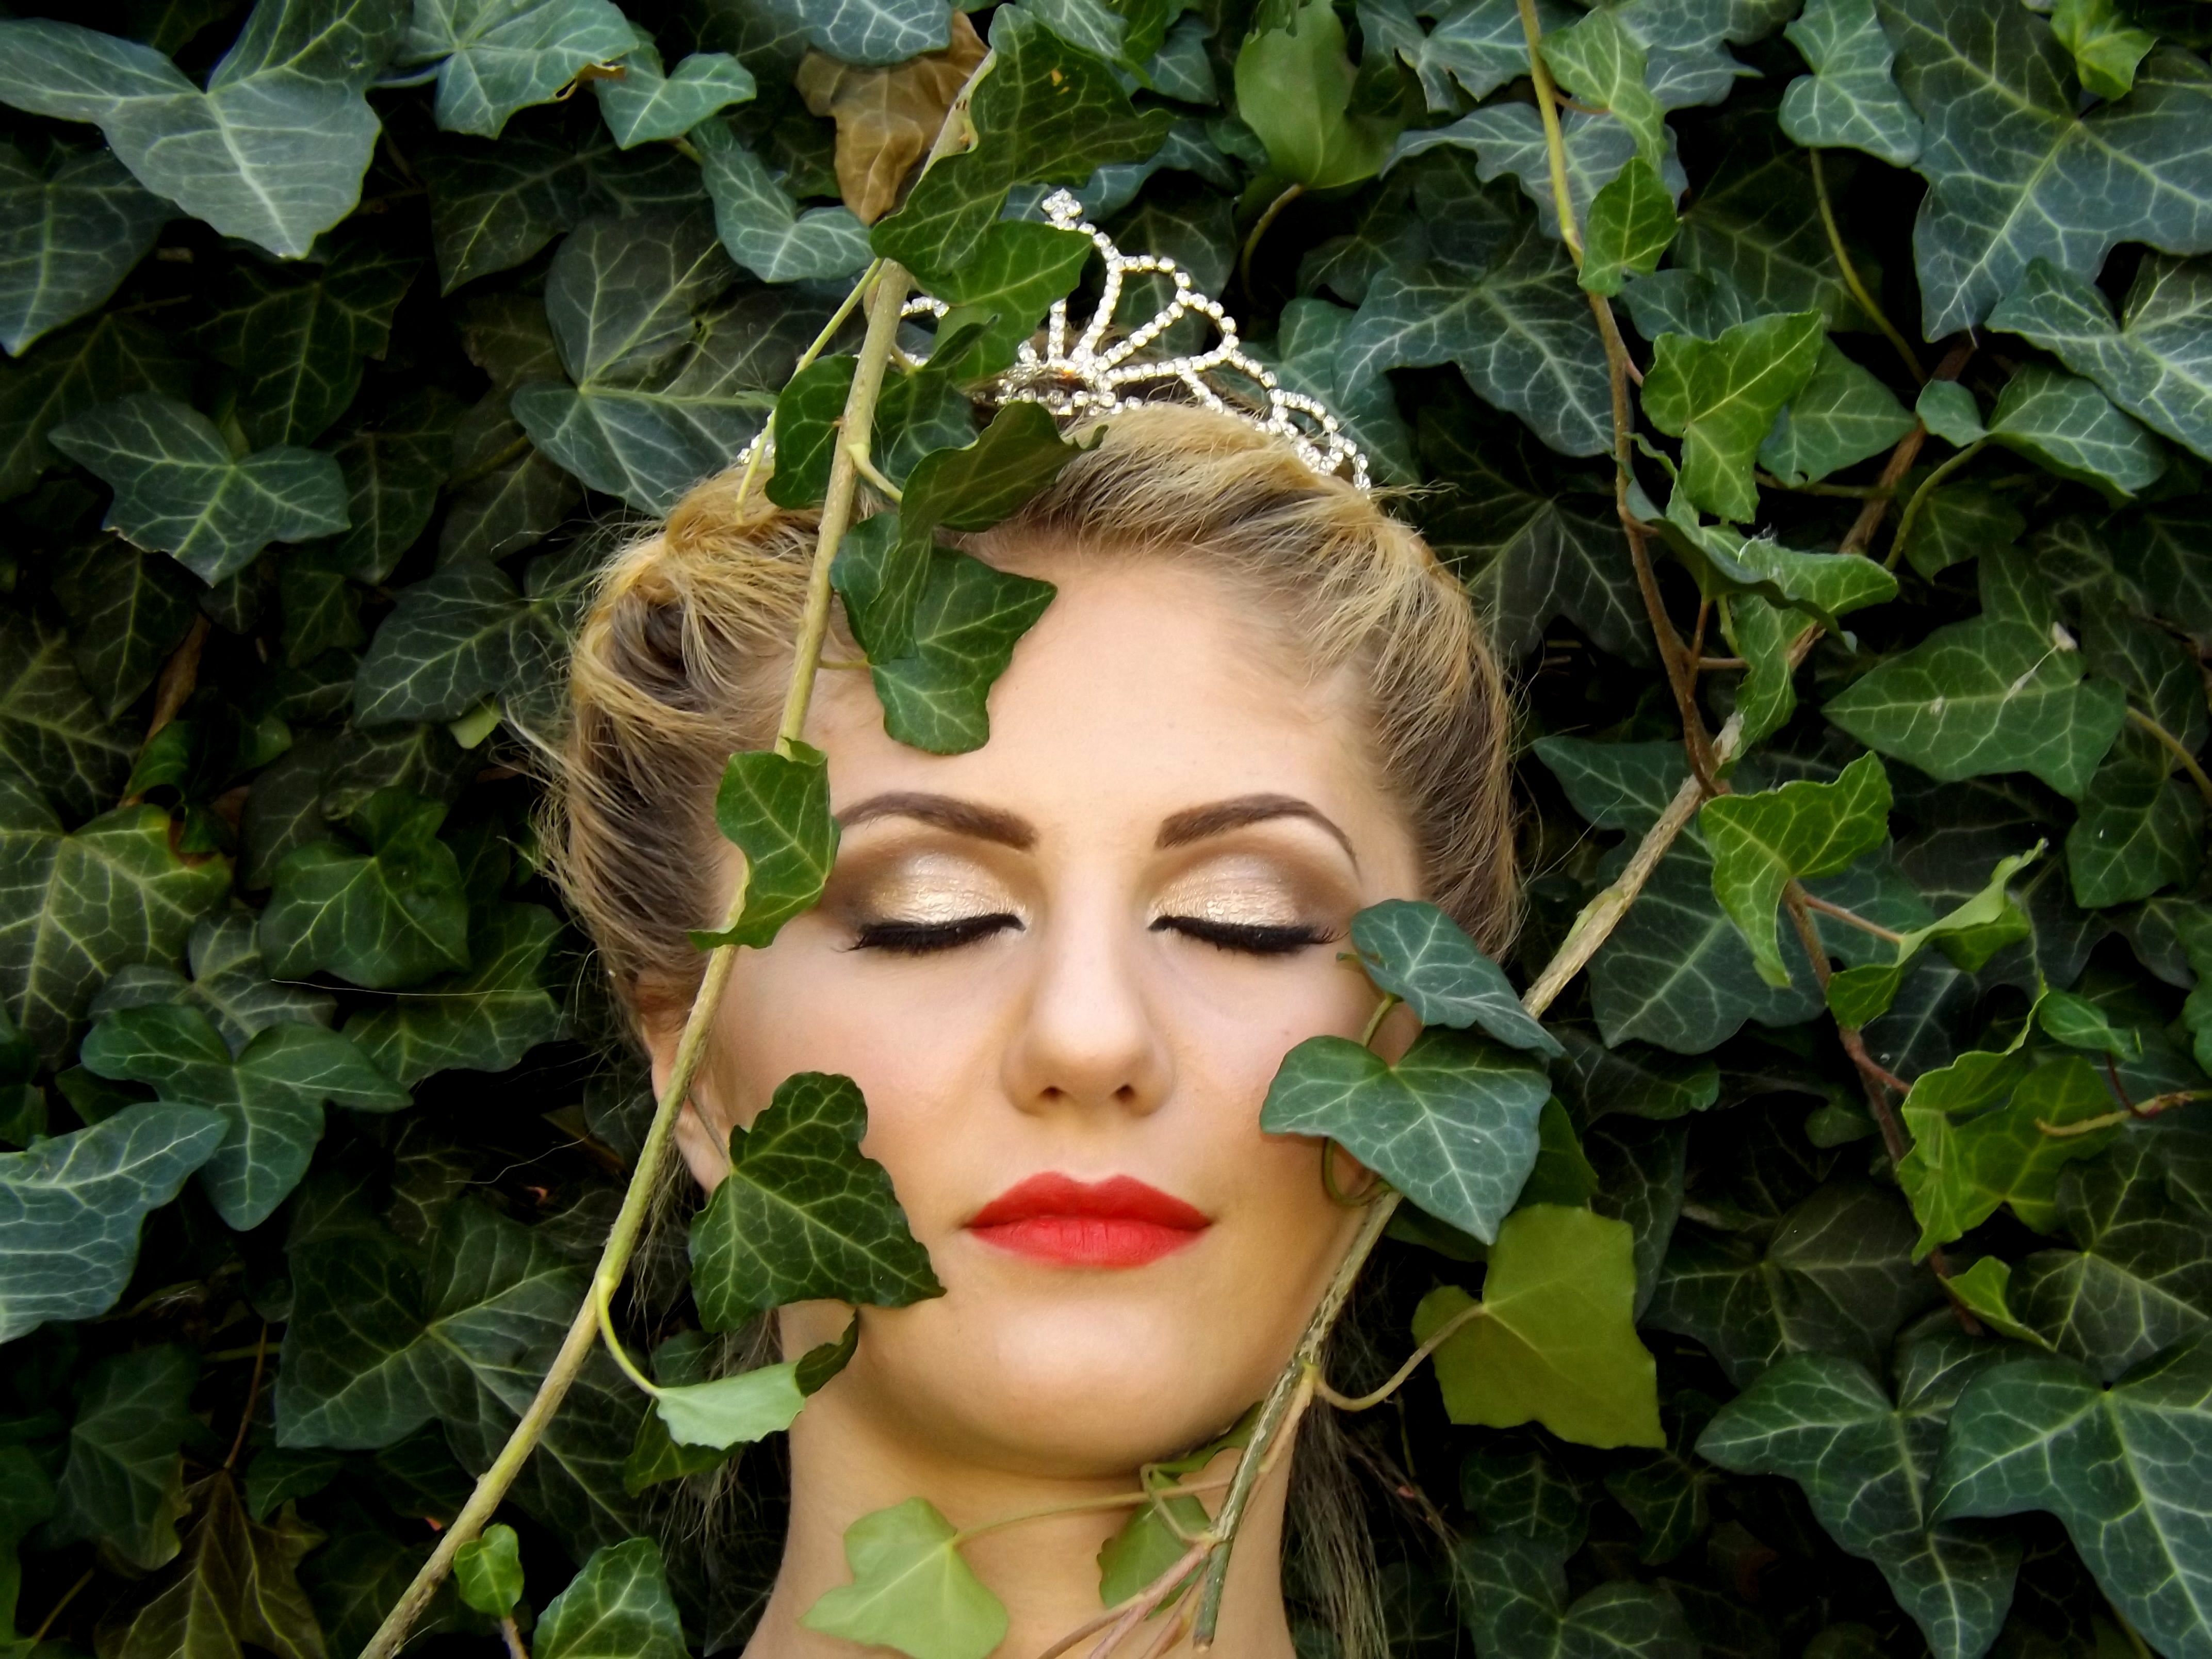
plant, girl, woman, hair, leaf, flower, model, green, jungle, flora, hairstyle, crown, face, dress, eye, head, beauty, blond, princess, costume, blue eyes, flowering plant, blond hair, land plant